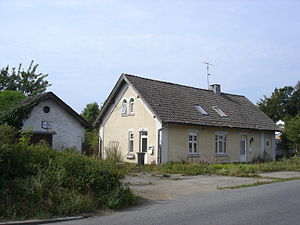
Aalborg-Hadsund Jernbane
Skelund Station i 2013 (nedrevet)
Skelund Station fra vejsiden. Nedrevet i februar 2015
Aalborg-Hadsund Jernbane var en privatbane, der 1900-1969 gik mellem Aalborg og Hadsund i det østlige Himmerland. I Aalborg blev den også kaldt "Hadsundbanen", men det navn er ikke entydigt, da det i Randers blev brugt om Randers-Hadsund Jernbane. Kælenavnet "Hadsund-Peter" blev også brugt om begge baner.